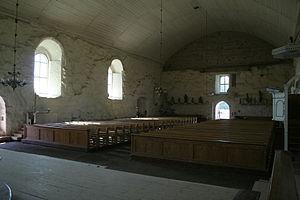
Cet article recense les églises évangéliques-luthériennes de Finlande.